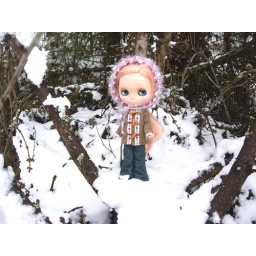
On the way home today. Shoes from mimiwoo. Hello harvest jacket. Bratz boy jeans. Hat by me.